Girl Spirit

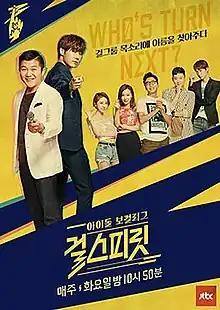
Promotional poster

Girl Spirit is a South Korean reality television singing competition that premiered on cable network JTBC on July 19, 2016. The aim of the show is to highlight the talents of the vocalists of twelve lesser-known girl groups that debuted in recent years. It airs every Tuesday at 22:50 (KST).